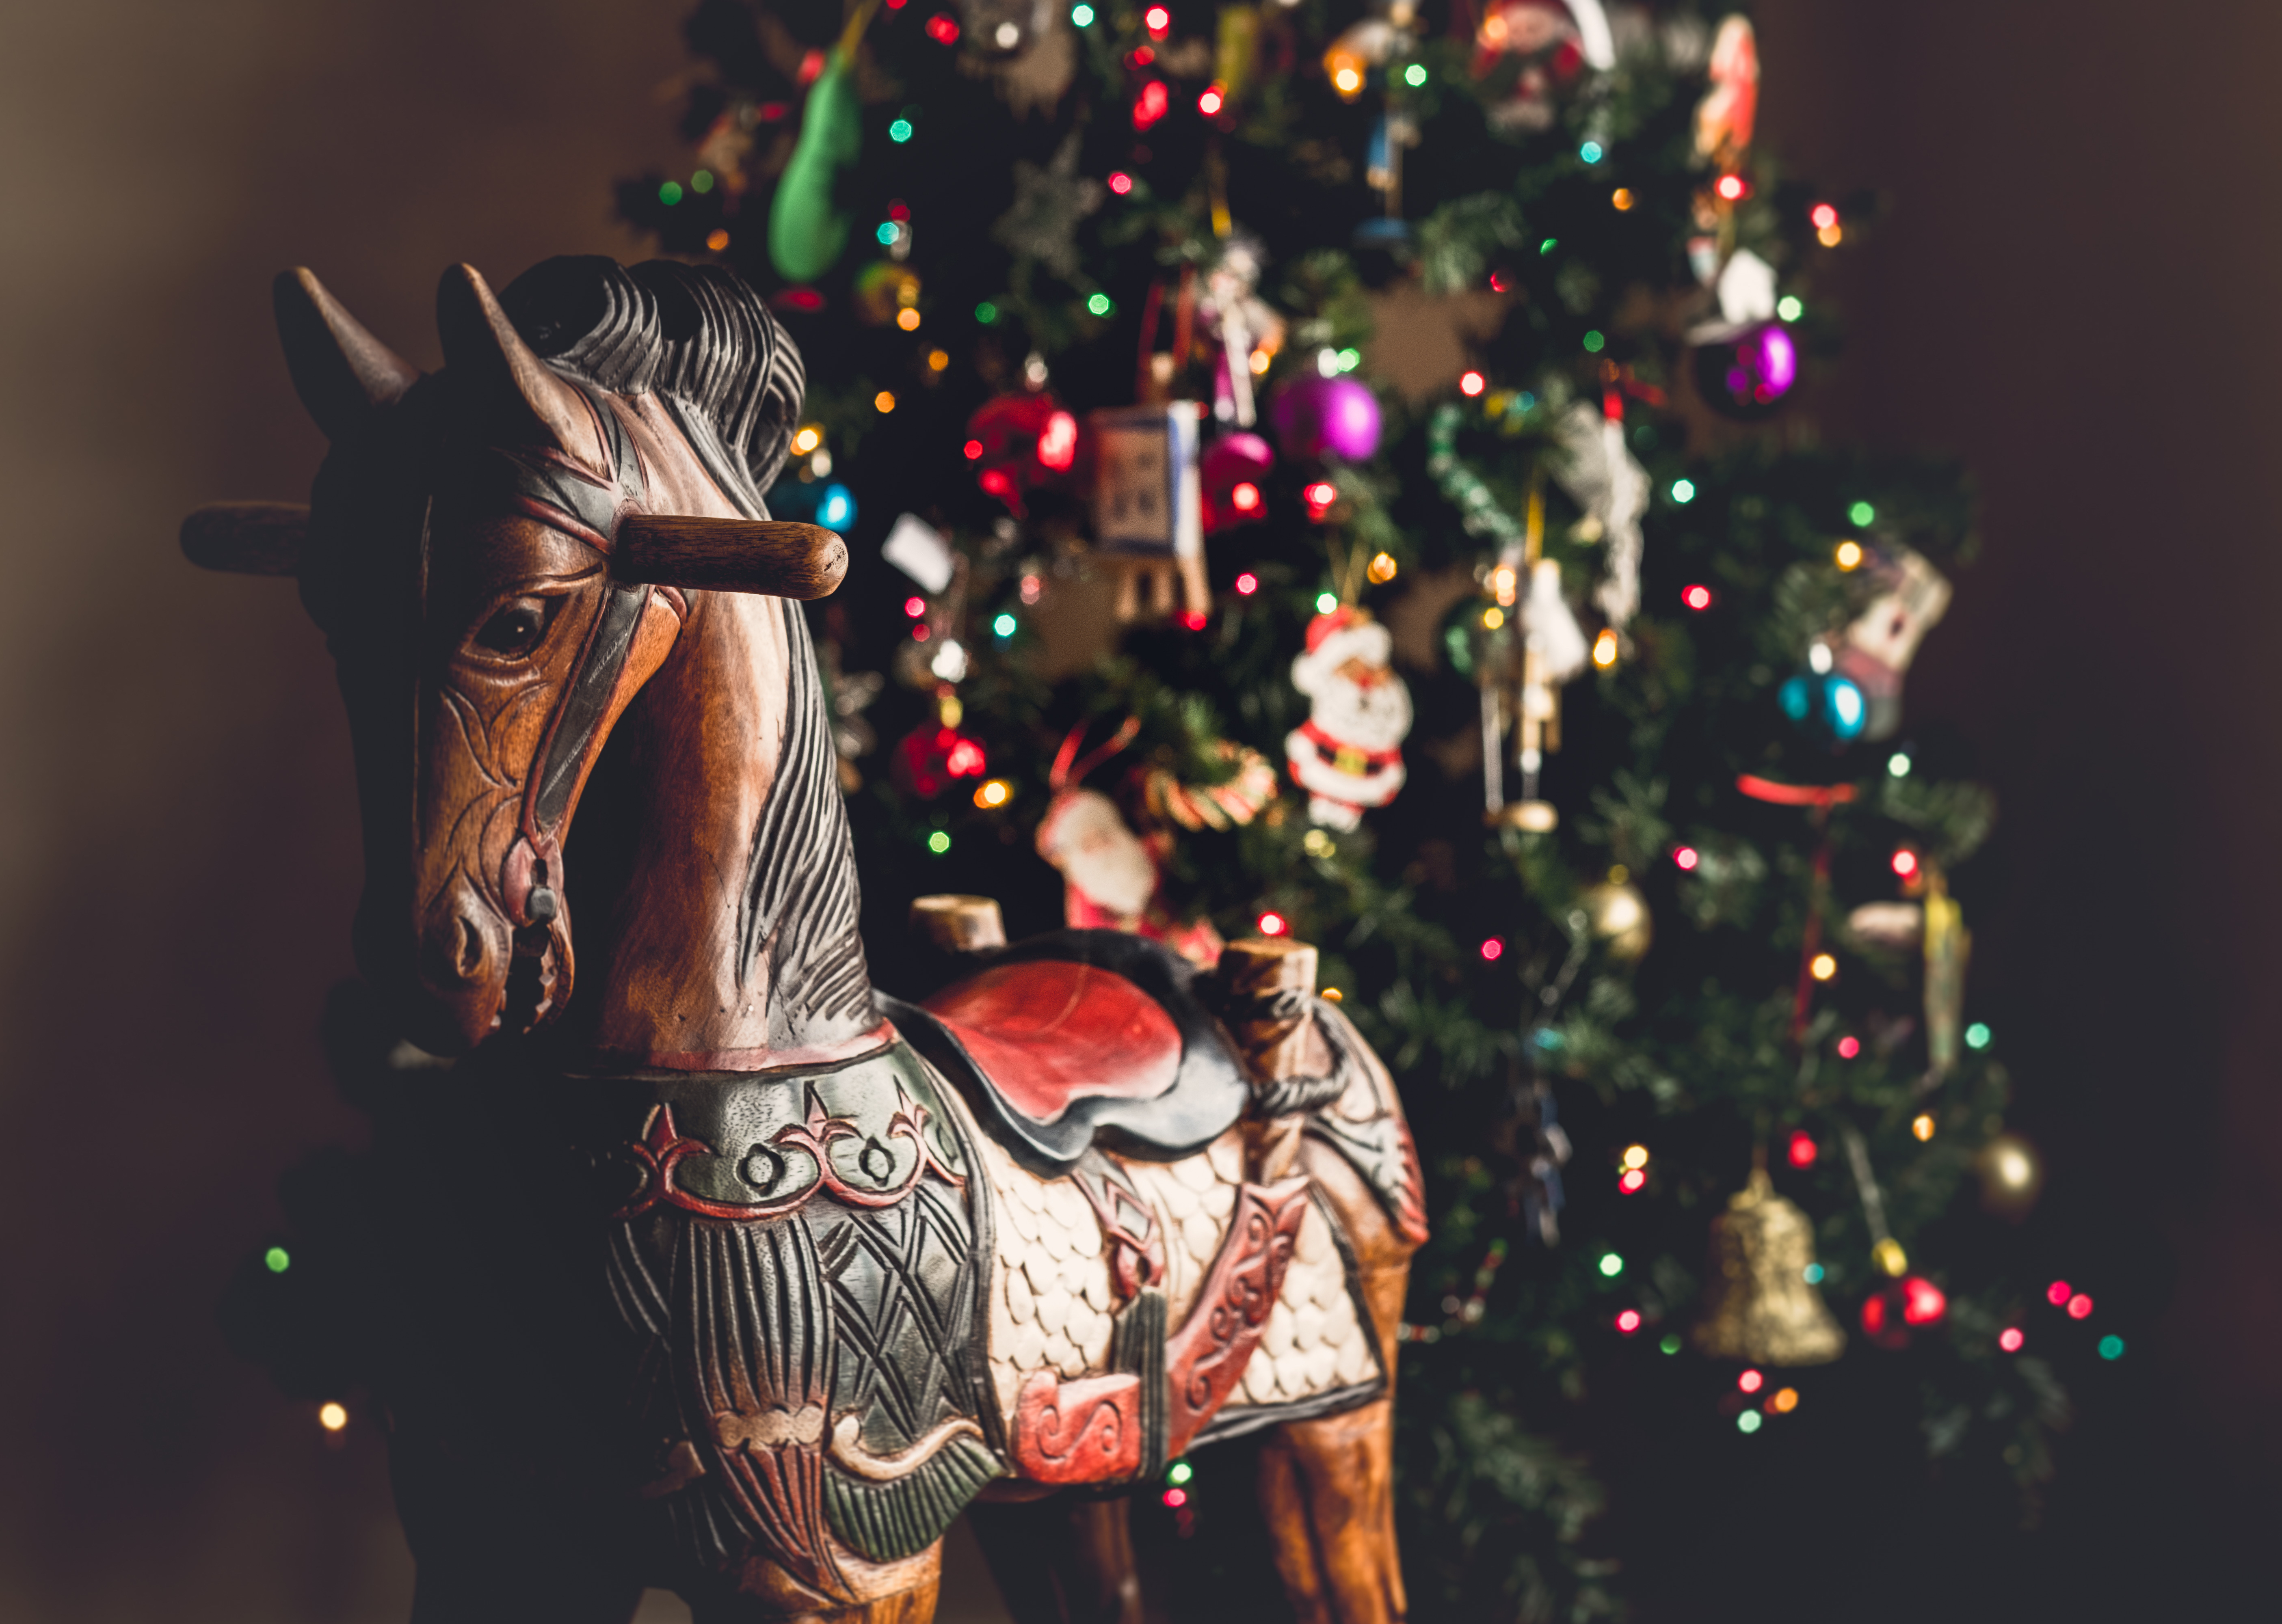
tree, decoration, holiday, christmas, festive, christmas decoration, rocking horse